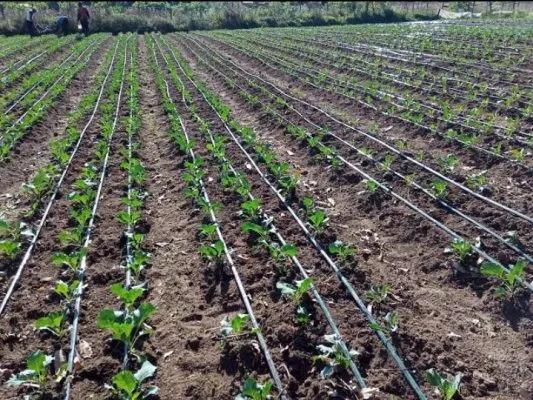
Mimea midogo aina ya mboga ya sukuma wiki. Yanaonekana yakiwa yamepandwa vizuri kwenye mistari mirefu shambani. Mfumo wa umwagiliaji maji wa matone unaonekana ukipita katikati ya mimea hizi. Mfumo huu hutumika hasa katika sehemu ambayo maji ni yadimu.